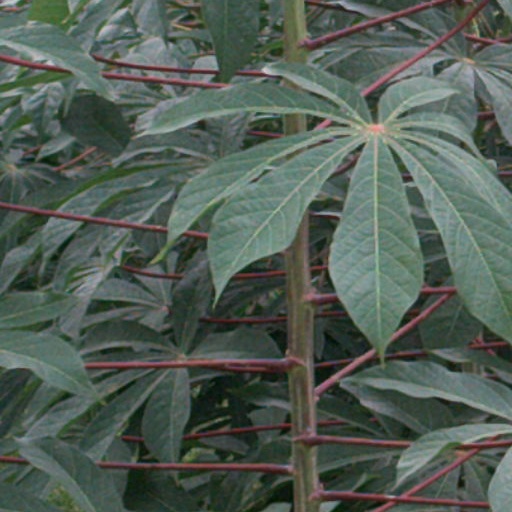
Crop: cassava